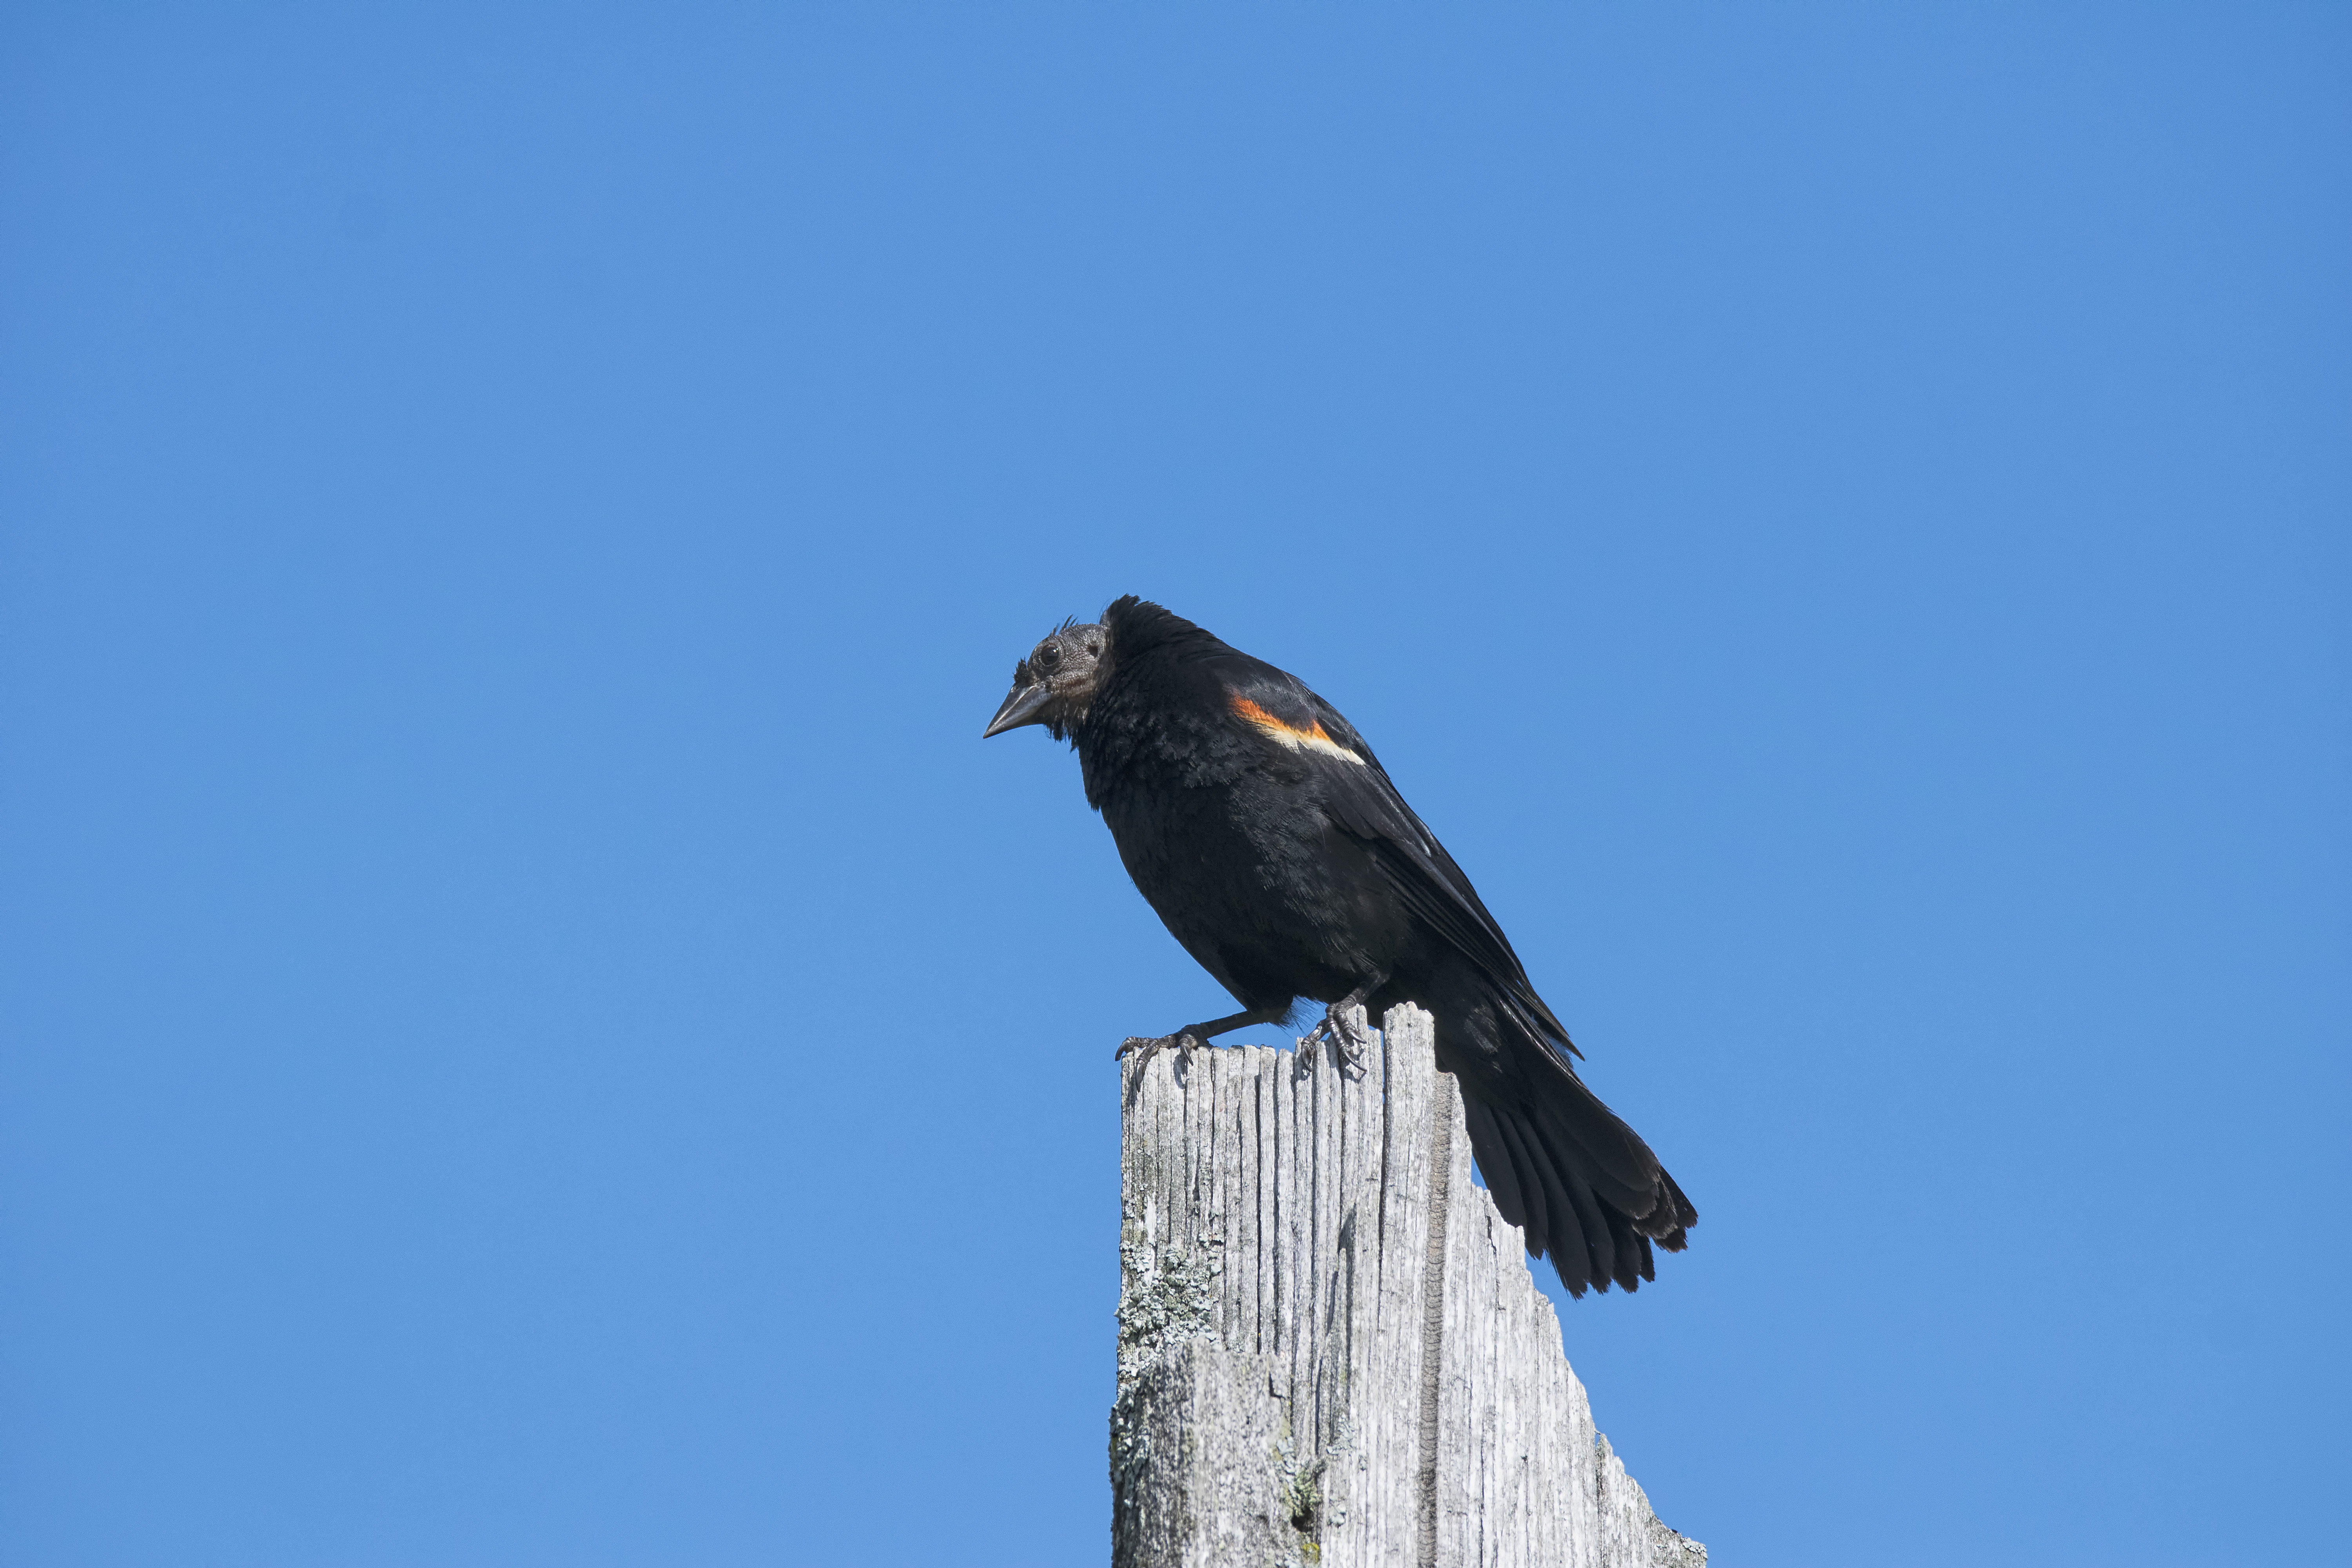
bird, wing, red, beak, blue, winged, fauna, crow, canada, a, vertebrate, raven, quebec, blackbird, sherbrooke, oiseau, carouge, paulettes, perching bird, crow like bird